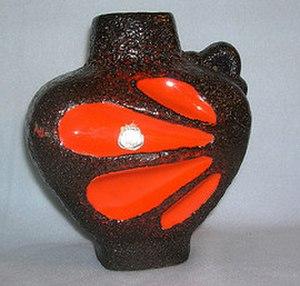
Vase à glaçure en relief, allemagne, XXe siècle. Manufacture Es-Keramik
La céramique Fat Lava désigne, d'une manière quelque peu réductrice, les productions des manufactures et studios allemands des années 1950-1970. Elle tire son nom des effets d’émaillages en relief, fréquemment utilisés avec des coloris jaune orangé, qui donnent à la surface des pièces un aspect caractéristique de lave bouillonnante. Le terme Fat Lava est apparu pour la première fois comme titre de l’exposition de céramique allemande organisée à Londres en juillet-août 2006.